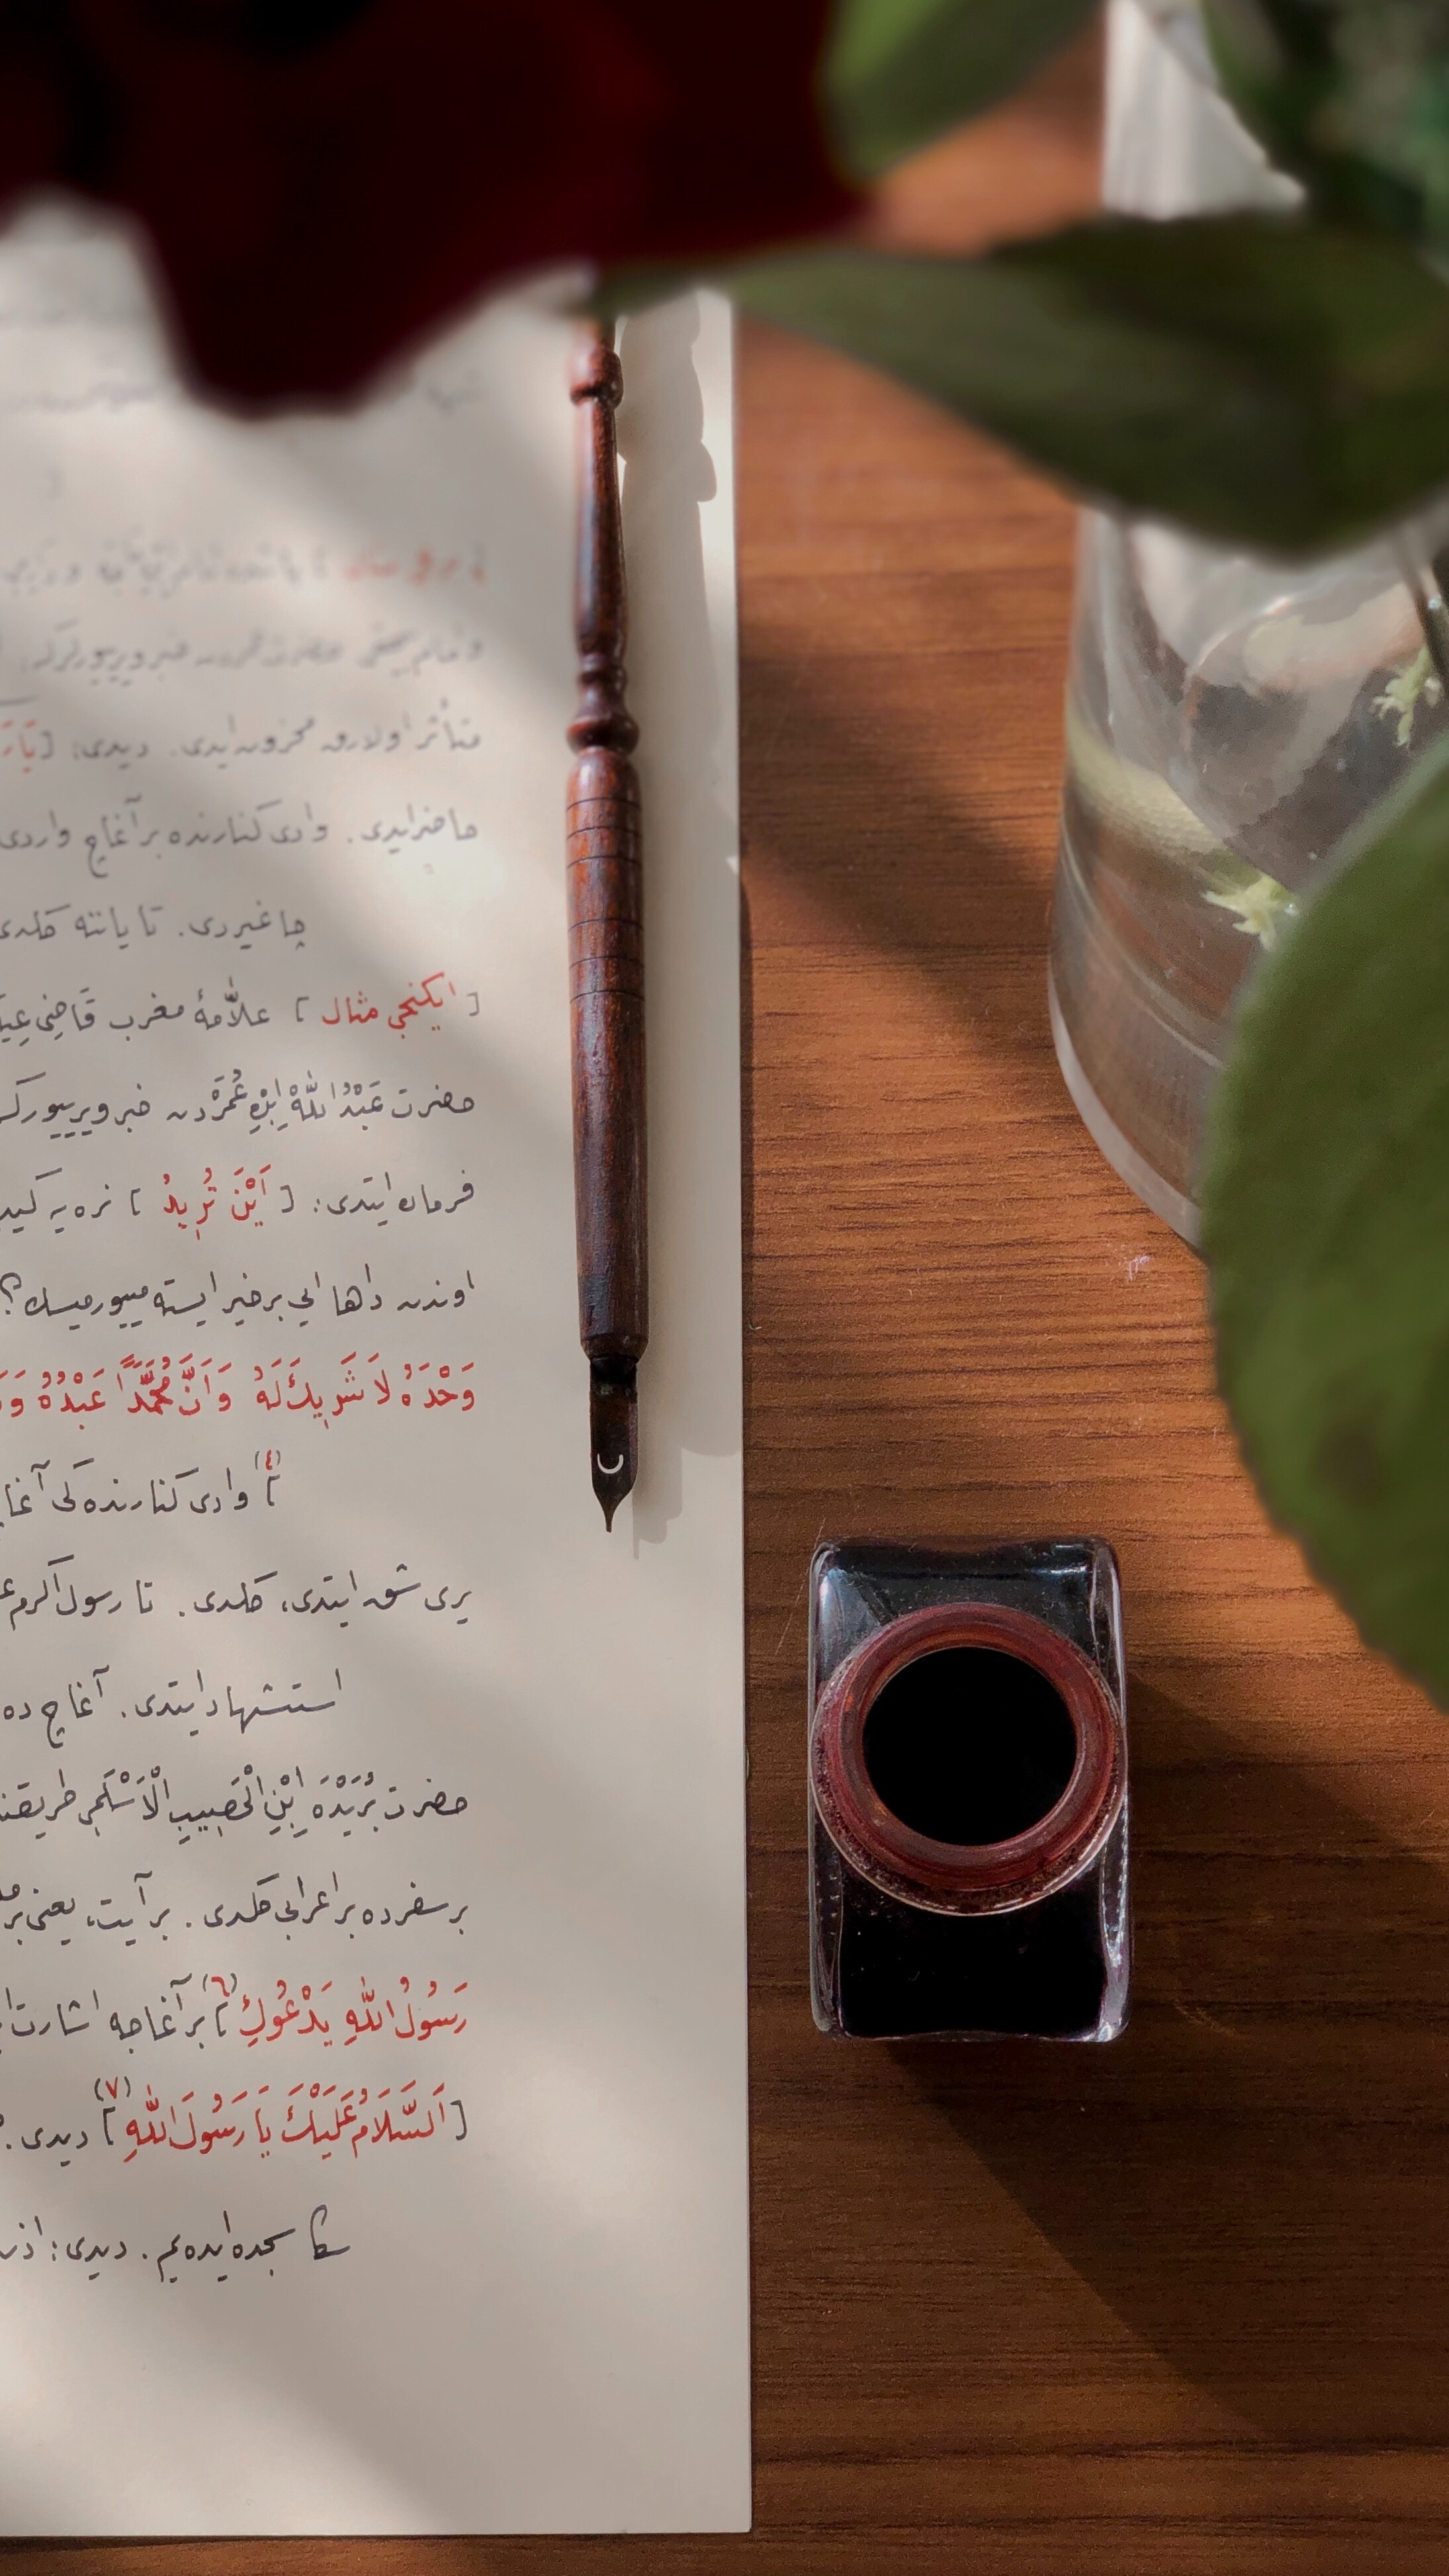
book, office supplies, drinkware, cosmetics, wood, table, handwriting, writing instrument accessory, writing implement, pen, font, serveware, Office instrument, stationery, hardwood, writing, eyelash, paint, wood stain, paper, nail, fashion accessory, paper product, circle, tool, ingredient, ink, magenta, varnish, earthenware, pattern, tableware, publication, leaf vegetable, cup, still life photography, recipe, letter, glass, peach, number, desk, document